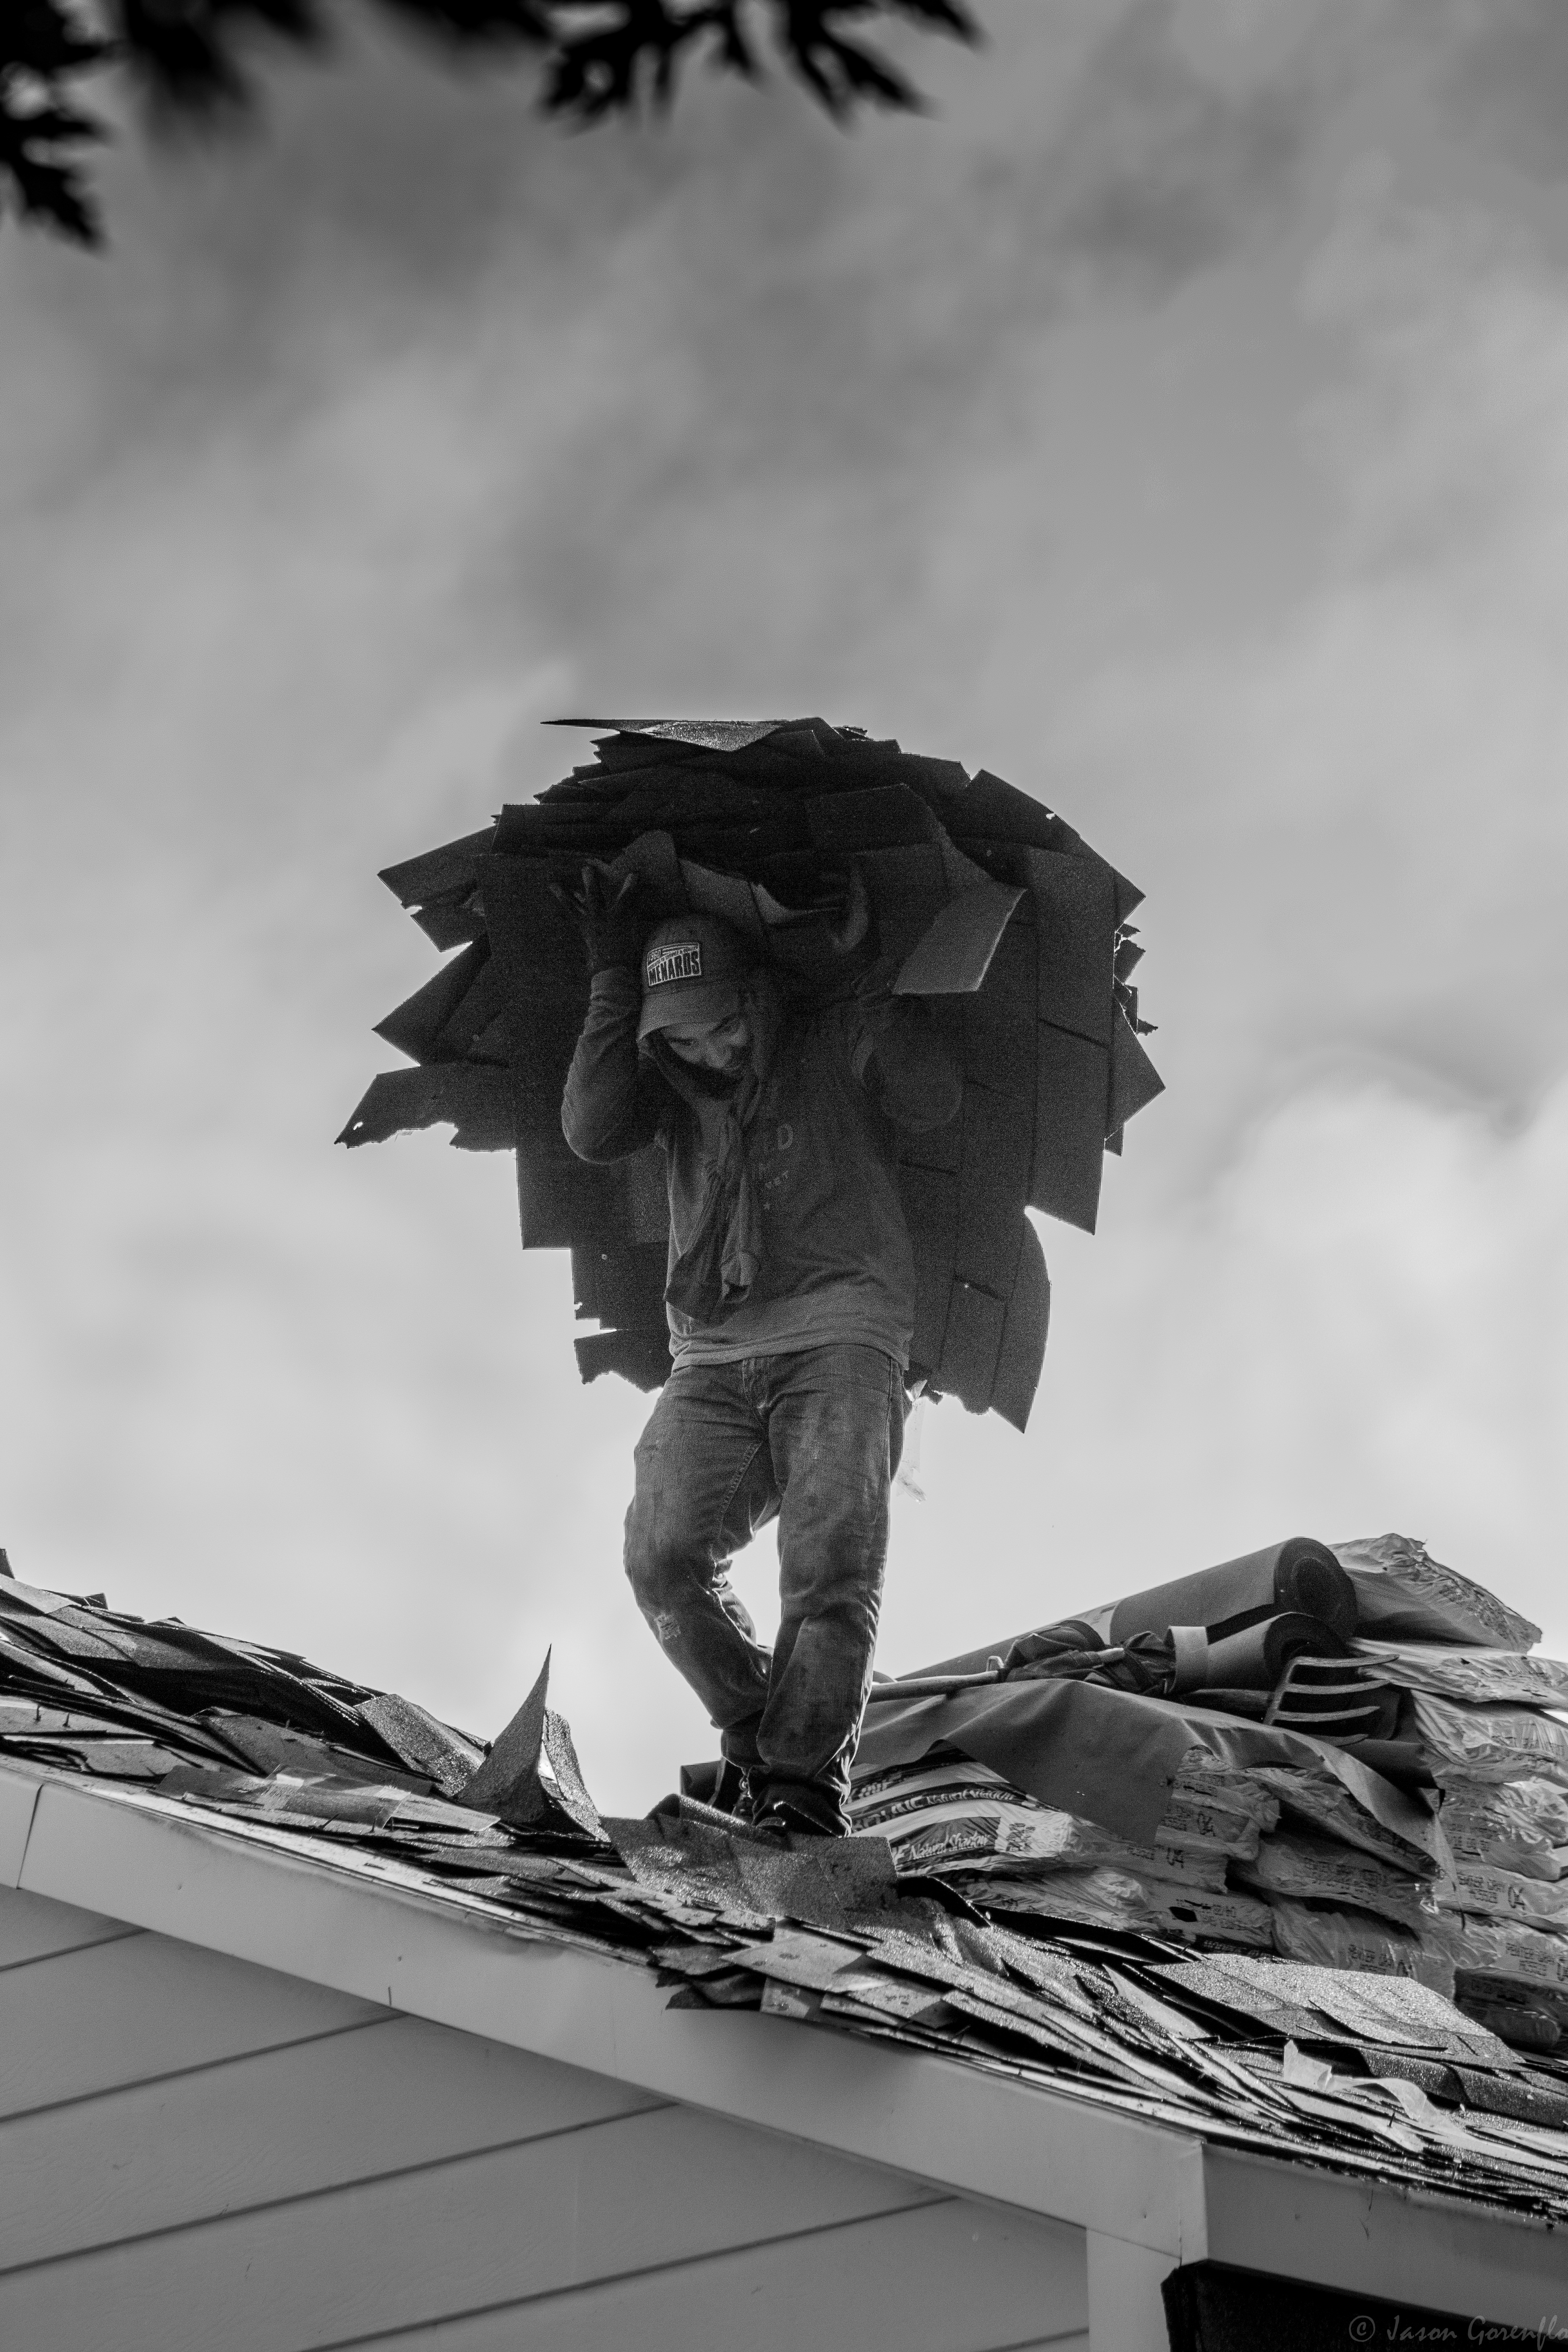
work, man, working, person, snow, wing, black and white, white, photography, monument, statue, construction, darkness, black, monochrome, workman, sculpture, worker, art, safety, photograph, image, labor, fix, builder, laborer, construction workers, industrial worker, monochrome photography